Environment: real
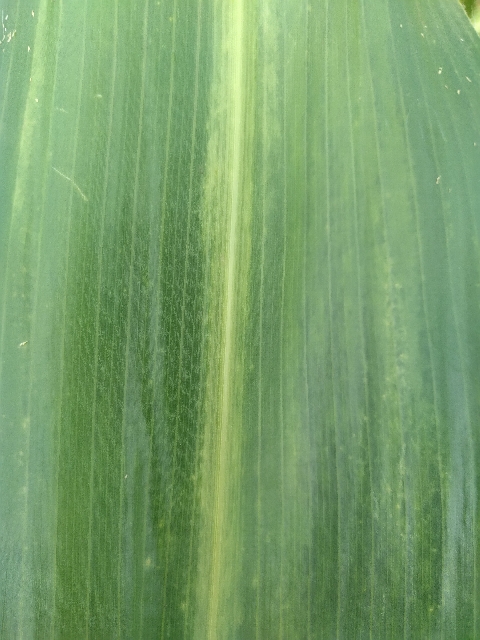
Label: lethal_necrosis